Bunjevci

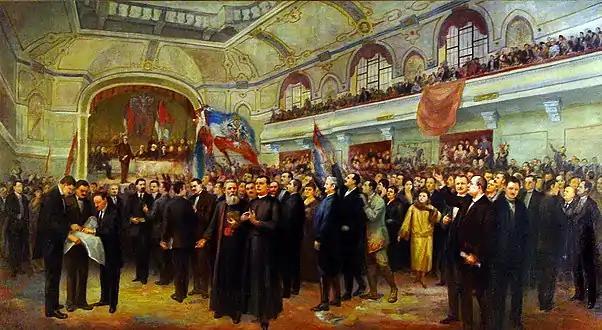
Great People's Assembly of Serbs, Bunjevci, and other Slavs from Banat, Bačka and Baranja), held in Novi Sad on 25 November 1918. The assembly proclaimed joining of Banat, Bačka and Baranja regions to the Kingdom of the Serbs, Croats, and Slovenes.

Around the time of World War I, was argued an idea that Bunjevci were not only a distinct group but also a fourth and smallest Yugoslav nation. In October 1918, a part of Bunjevci held a national convention in Subotica and decided to secede Banat, Bačka and Baranja from the Kingdom of Hungary and to join Kingdom of Serbia. This was confirmed at the Great National Assembly of Serbs, Bunjevci, and other Slavs in Novi Sad, which proclaimed unification with the Kingdom of Serbia in November 1918. The assembly represented only a part of the whole population and did not met the principle of the self-determination of nations. The subsequent creation of the Kingdom of Serbs, Croats, and Slovenes (renamed Yugoslavia in 1929) brought most of the Bačka Bunjevci in the same country with the Croats (with some remaining in Hungary).